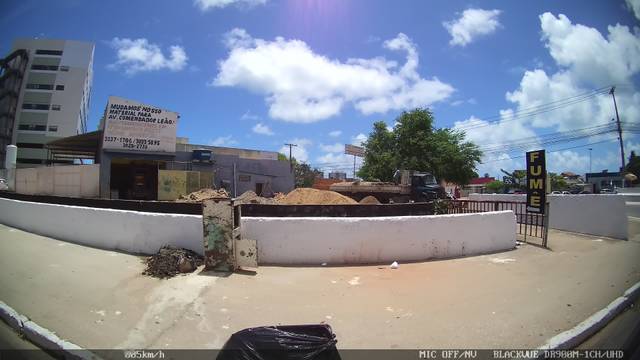
Region: Brazil
Coordinates: -9.66, -35.725